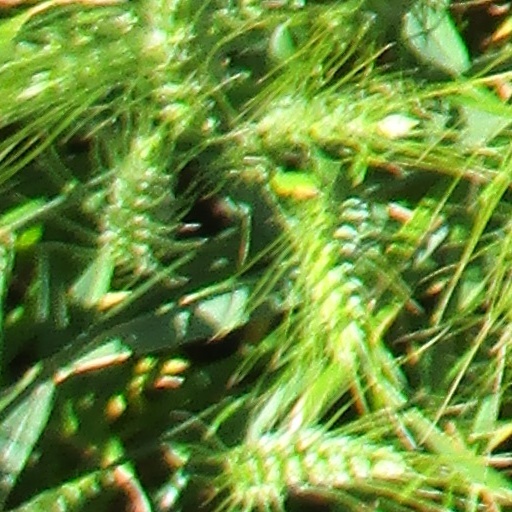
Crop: wheat